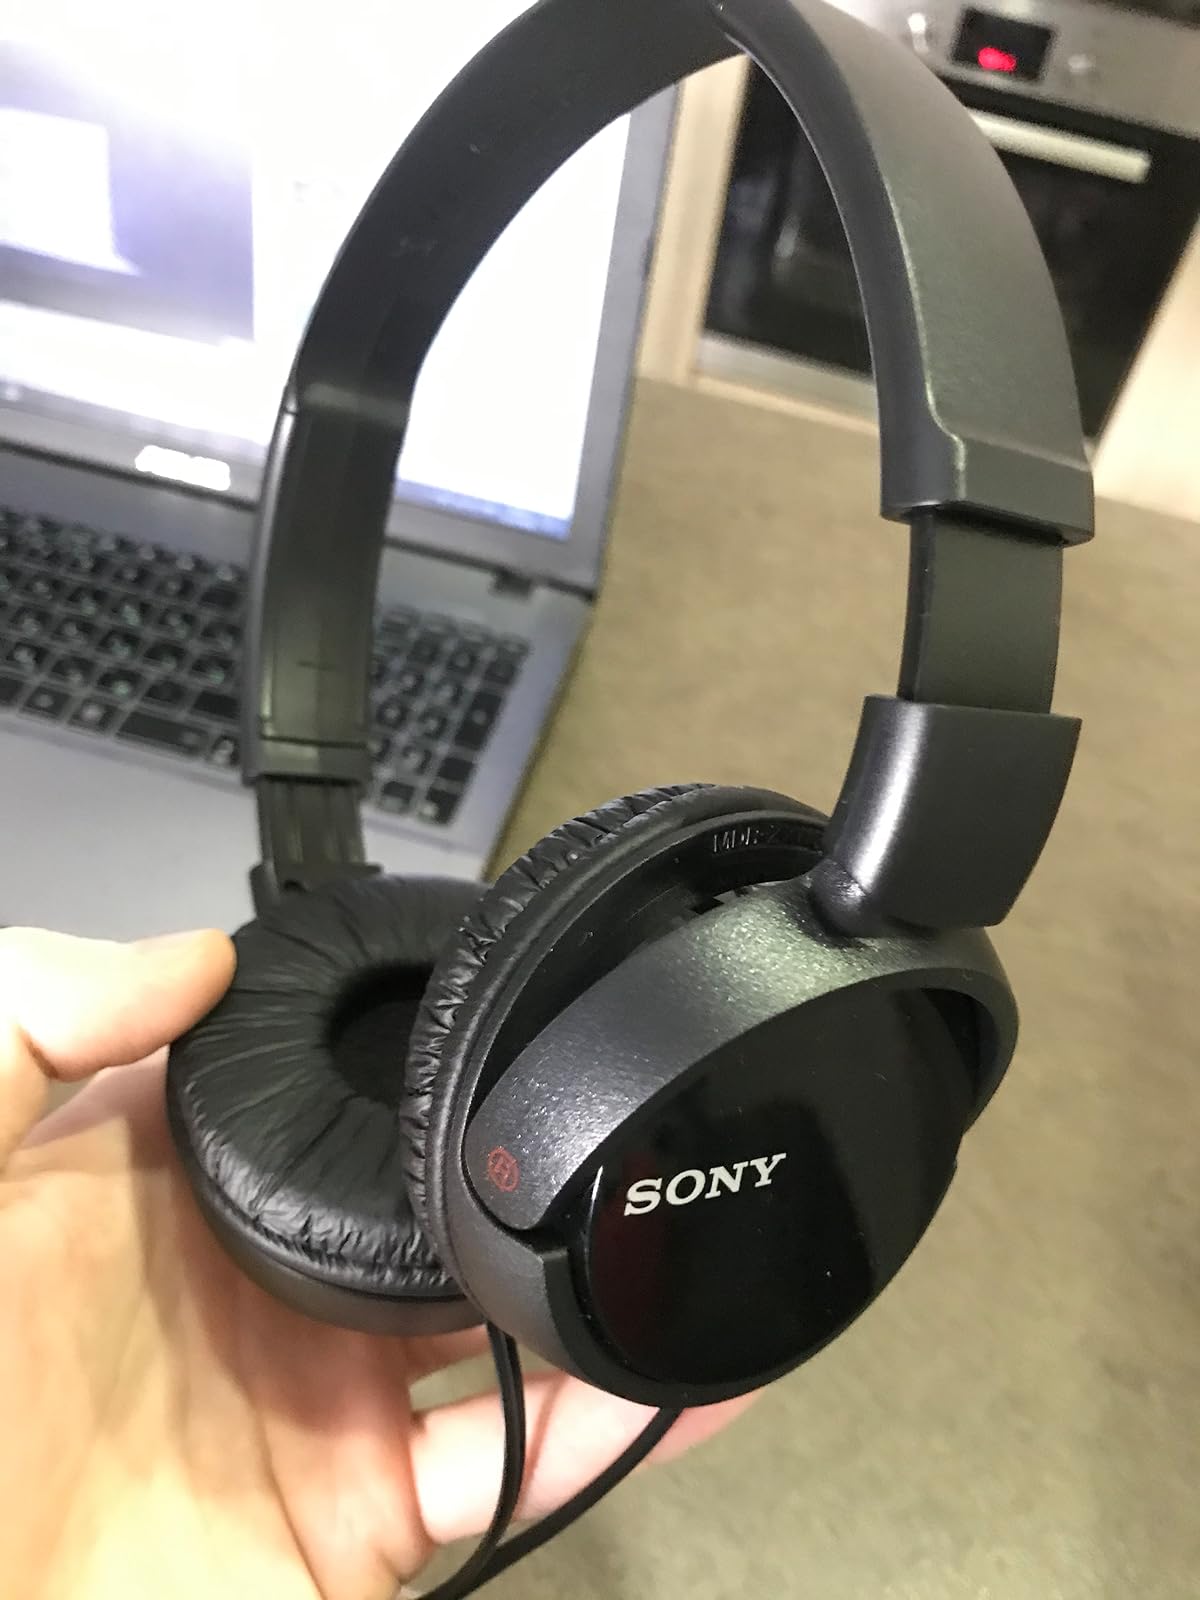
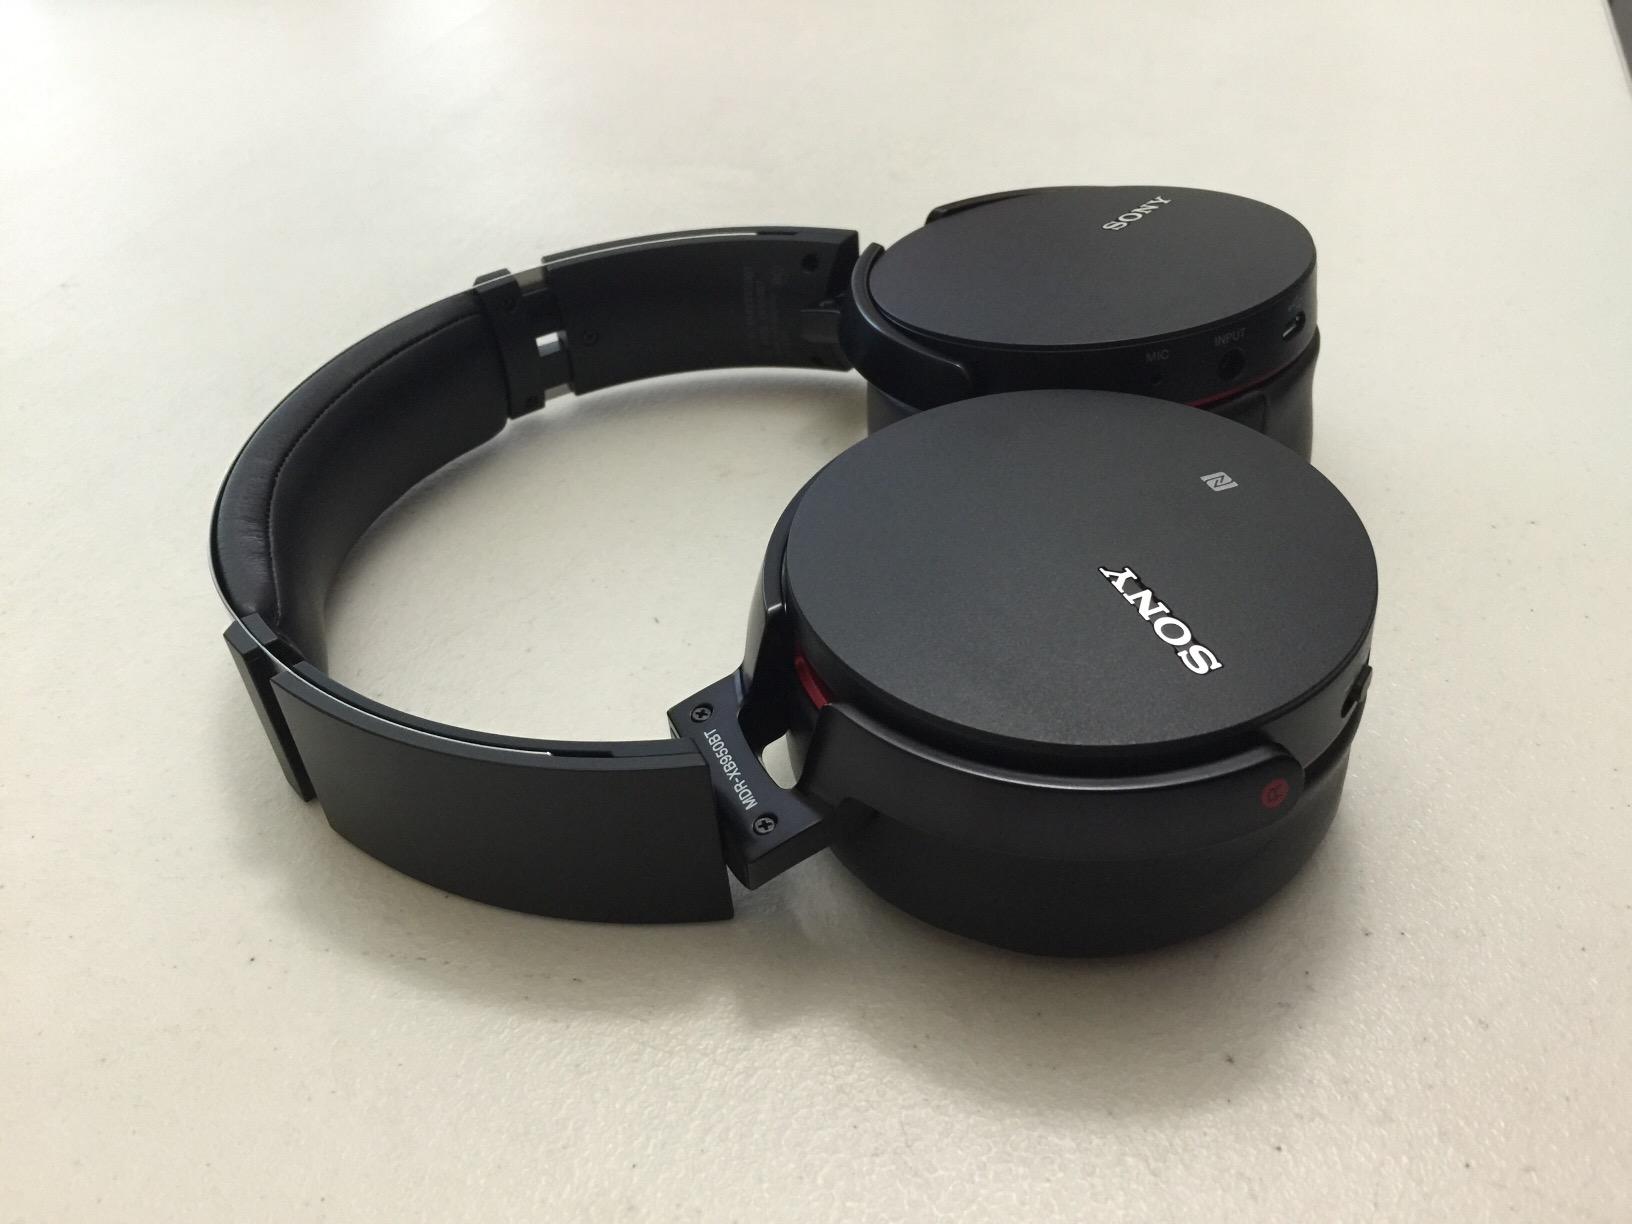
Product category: headphones
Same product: no